Hello Kitty (song)

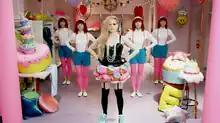
A scene depicting Japanese culture from the music video, which was widely criticized and deemed as "racist" by Western critics on Twitter, but received generally favorable Twitter reactions in Japan.

The video was heavily derided by Western critics. Jason Lipshutz of "Billboard" panned it as "even more abhorrent than the song." While saying that the album's previous videos were "excellent", he also said that the "Hello Kitty" video "tries to do nothing. Its laziness is demonstrated in the first 21 seconds, during which Lavigne holds a plush stack of cupcakes, shakes her hips, stares at the cupcakes, bounces her shoulders, and then, when she sings the line 'Someone chuck a cupcake at me'... tosses the fake cupcakes at the camera, her lip movement not matching up to the backing track whatsoever." Alexa Camp of "Slant Magazine" called it "truly eyebrow-raising, taking cultural mis-appropriation to cringe-inducing levels." "The Independent" suggested that "'Hello Kitty' will make your eyes and ears bleed".